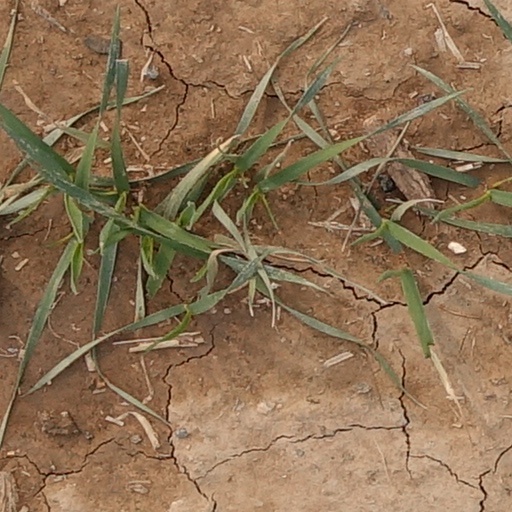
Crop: wheat